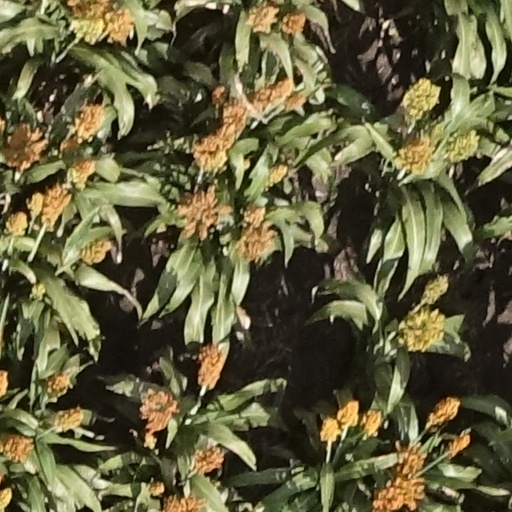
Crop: sorghum